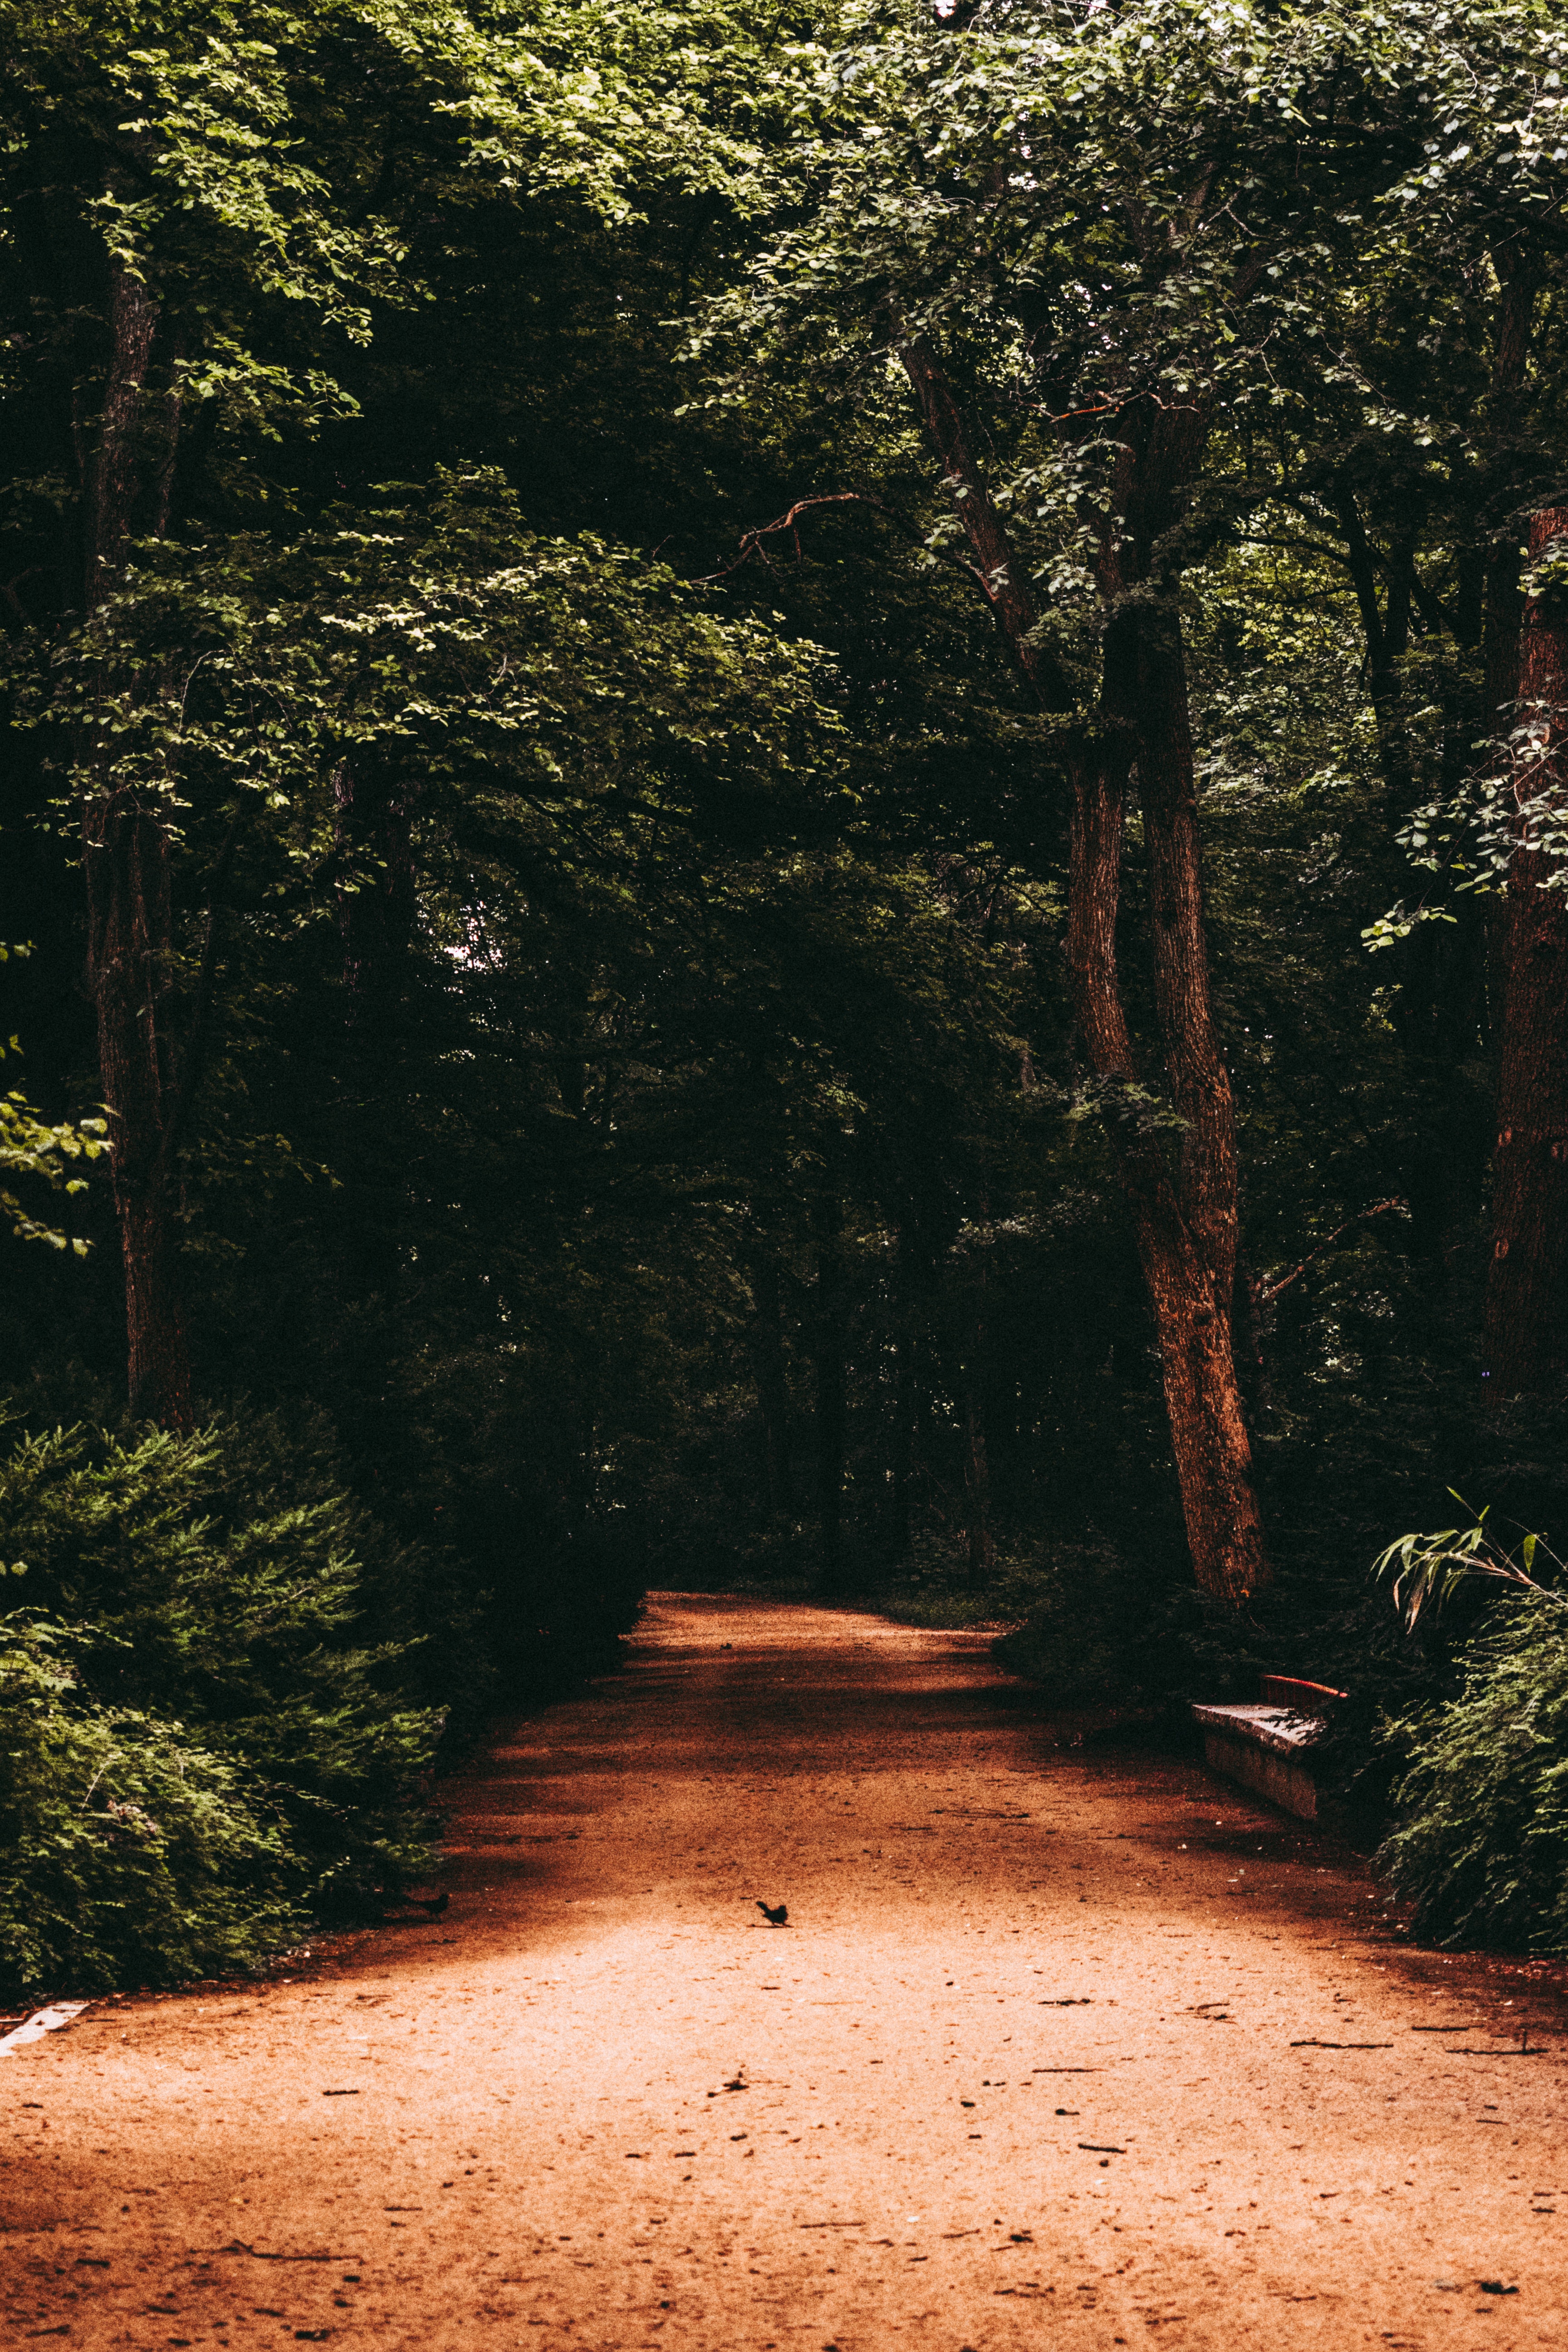
tree, nature, natural environment, forest, vegetation, dirt road, woodland, leaf, trail, natural landscape, light, road, nature reserve, woody plant, sunlight, wilderness, biome, sky, path, botany, plant, jungle, infrastructure, landscape, branch, state park, old growth forest, wood, thoroughfare, grove, rainforest, temperate broadleaf and mixed forest, road surface, national park, autumn, soil, Tints and shades, trunk, shadow, deciduous, nonbuilding structure, temperate coniferous forest